Centurians of Rome

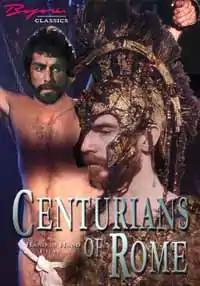
DVD Cover

of Rome is a 1981 gay pornographic film made during the Golden Age of Porn and directed by John Christopher, starring George Payne and Scorpio. The project, released by Hand In Hand Films, is notable as the most expensive gay porno at the time of its release, financed by George Bosque, later convicted of stealing almost $2 million.